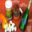
Label: bottle